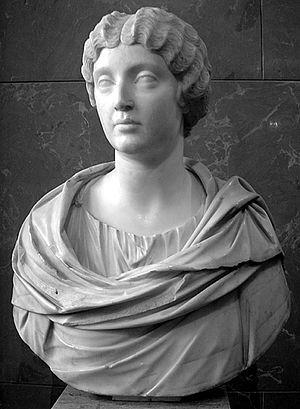
Portrait de Faustine la Jeune (130-175 ap. J.-C.). Marbre, ca. 161 ap. J.-C. (le buste et le piédouche sont des additions modernes). Provenance
La guerre à travers l'histoire est principalement un domaine d'hommes, mais des femmes aussi ont joué un rôle - en tant que dirigeantes, espionnes et, moins souvent, combattantes. Suit une liste de femmes remarquables qui ont été activement engagées dans la guerre à l'époque antique. Elle n'inclut pas les monarques féminins ou autres dirigeantes qui n'ont pas mené de troupes.